Rapperswil-Jona

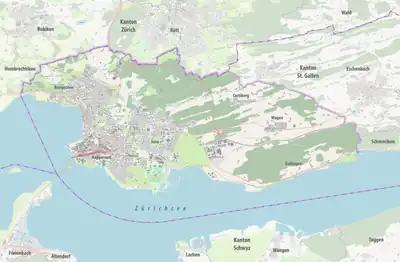
Map of Rapperswil-Jona municipality (2021)

The National League ice hockey team Rapperswil-Jona Lakers plays in the 6,200-seat St. Galler Kantonalbank Arena.